Mount Lebanon Mutasarrifate

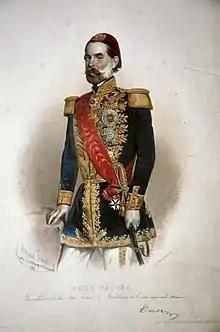

After the removal of Prince Bashir III, the Lebanese Chehab emirate, which had been the ruling entity of the country and its population for many years, collapsed. The Ottomans appointed one of the most senior officials as direct ruler on the mountain, this being a Sunni Muslim of Austrian birth and Serbian ancestry named Omar Pasha Latas. The Druze welcomed him, the Christians rejected him, and the majority of the Christians stood by the Maronite Patriarch Youssef Boutros Hobeish, who announced that he refused to cooperate with any non-Lebanese ruler or any ruler not chosen by the Lebanese themselves. The Pasha had hired agents to edit petitions that showed the people's support for him and their refusal to return to the Chehab rule. A number of people signed these petitions in exchange for a bribe, a promise or a threat, and some of them signed them with consent, when the matter of the petitions was exposed in Constantinople and the Porte got determined to dismiss the Austrian, the Pasha tried to lure the Druze to him and persuade them to fight the Christians population, but the Druze, feeling that the Pasha had taken advantage of them, led forces against him and almost stormed his palace, had it not been for a battalion of the Ottoman soldiers had rescued him, then he was sent to Beirut, where he was dismissed from his position, on the same day, the Porte and representatives of European countries reached in Constantinople a new project to govern Mount Lebanon, and to be implemented in early 1843.